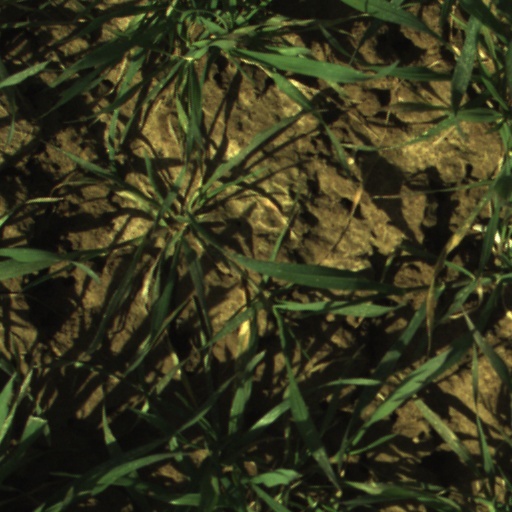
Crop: wheat